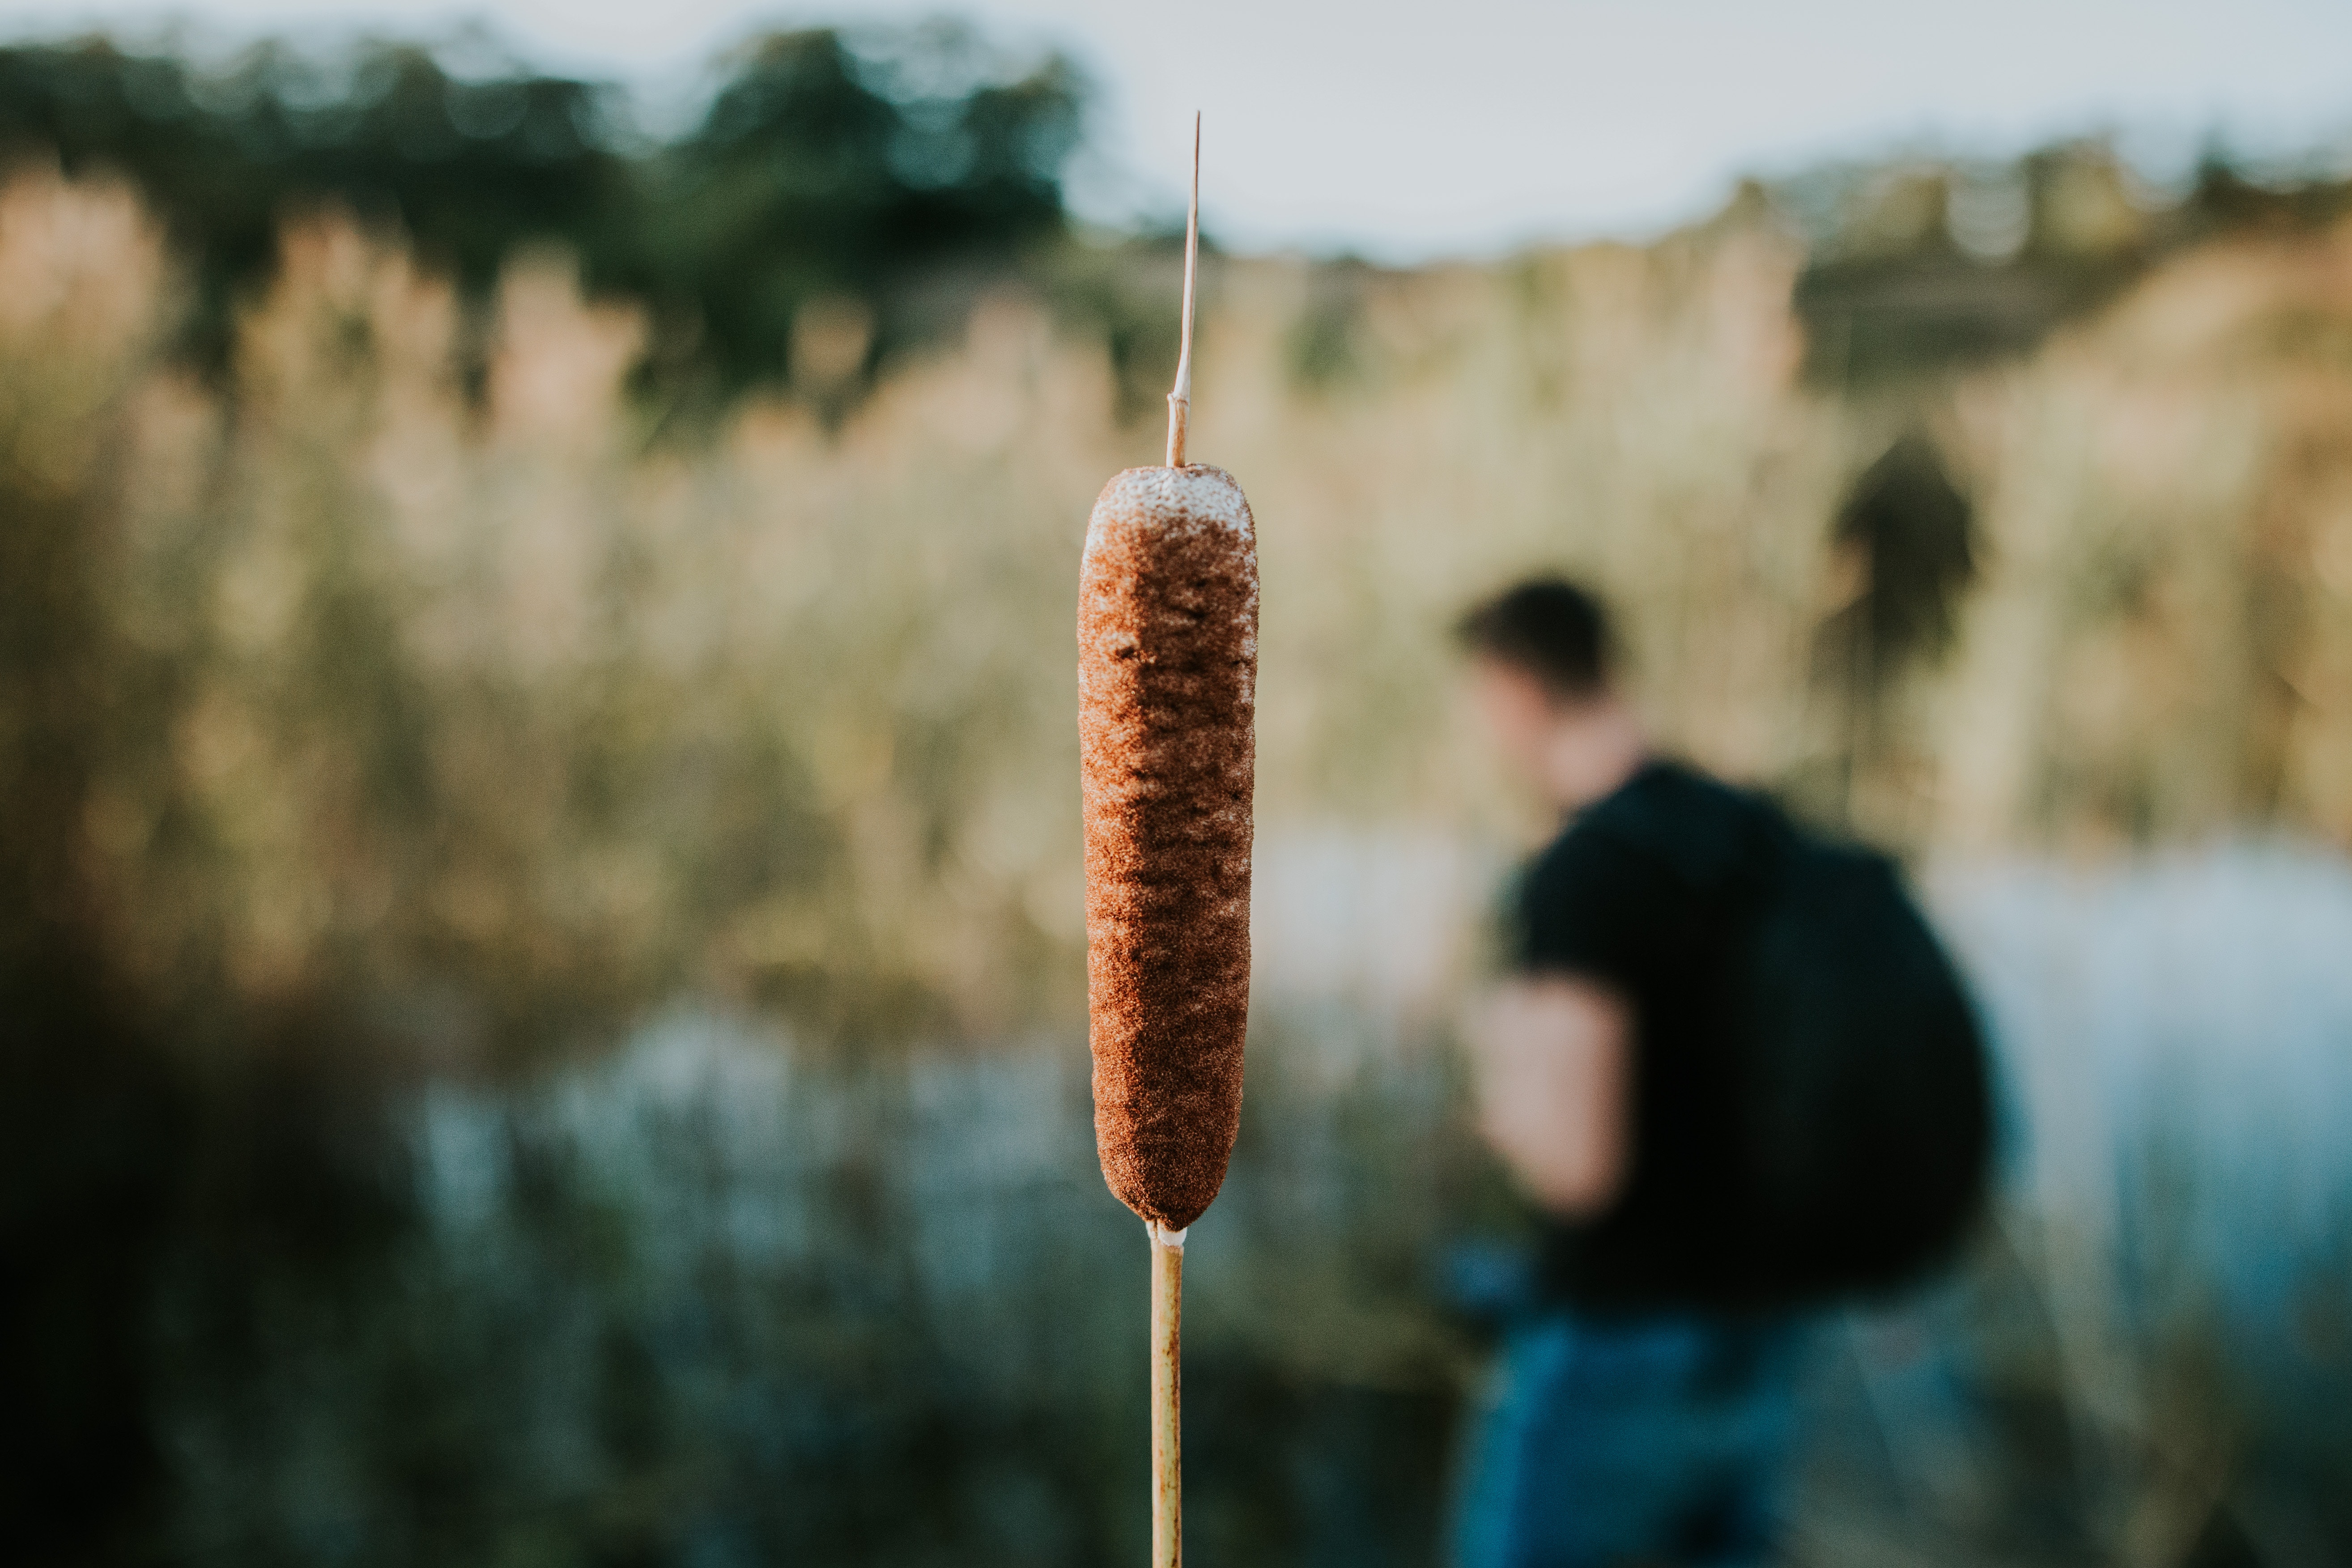
bulrush, sky, Soft flag, grass family, plant, grass, photography, plant stem, corn dog, american food, winter, flower, food grain